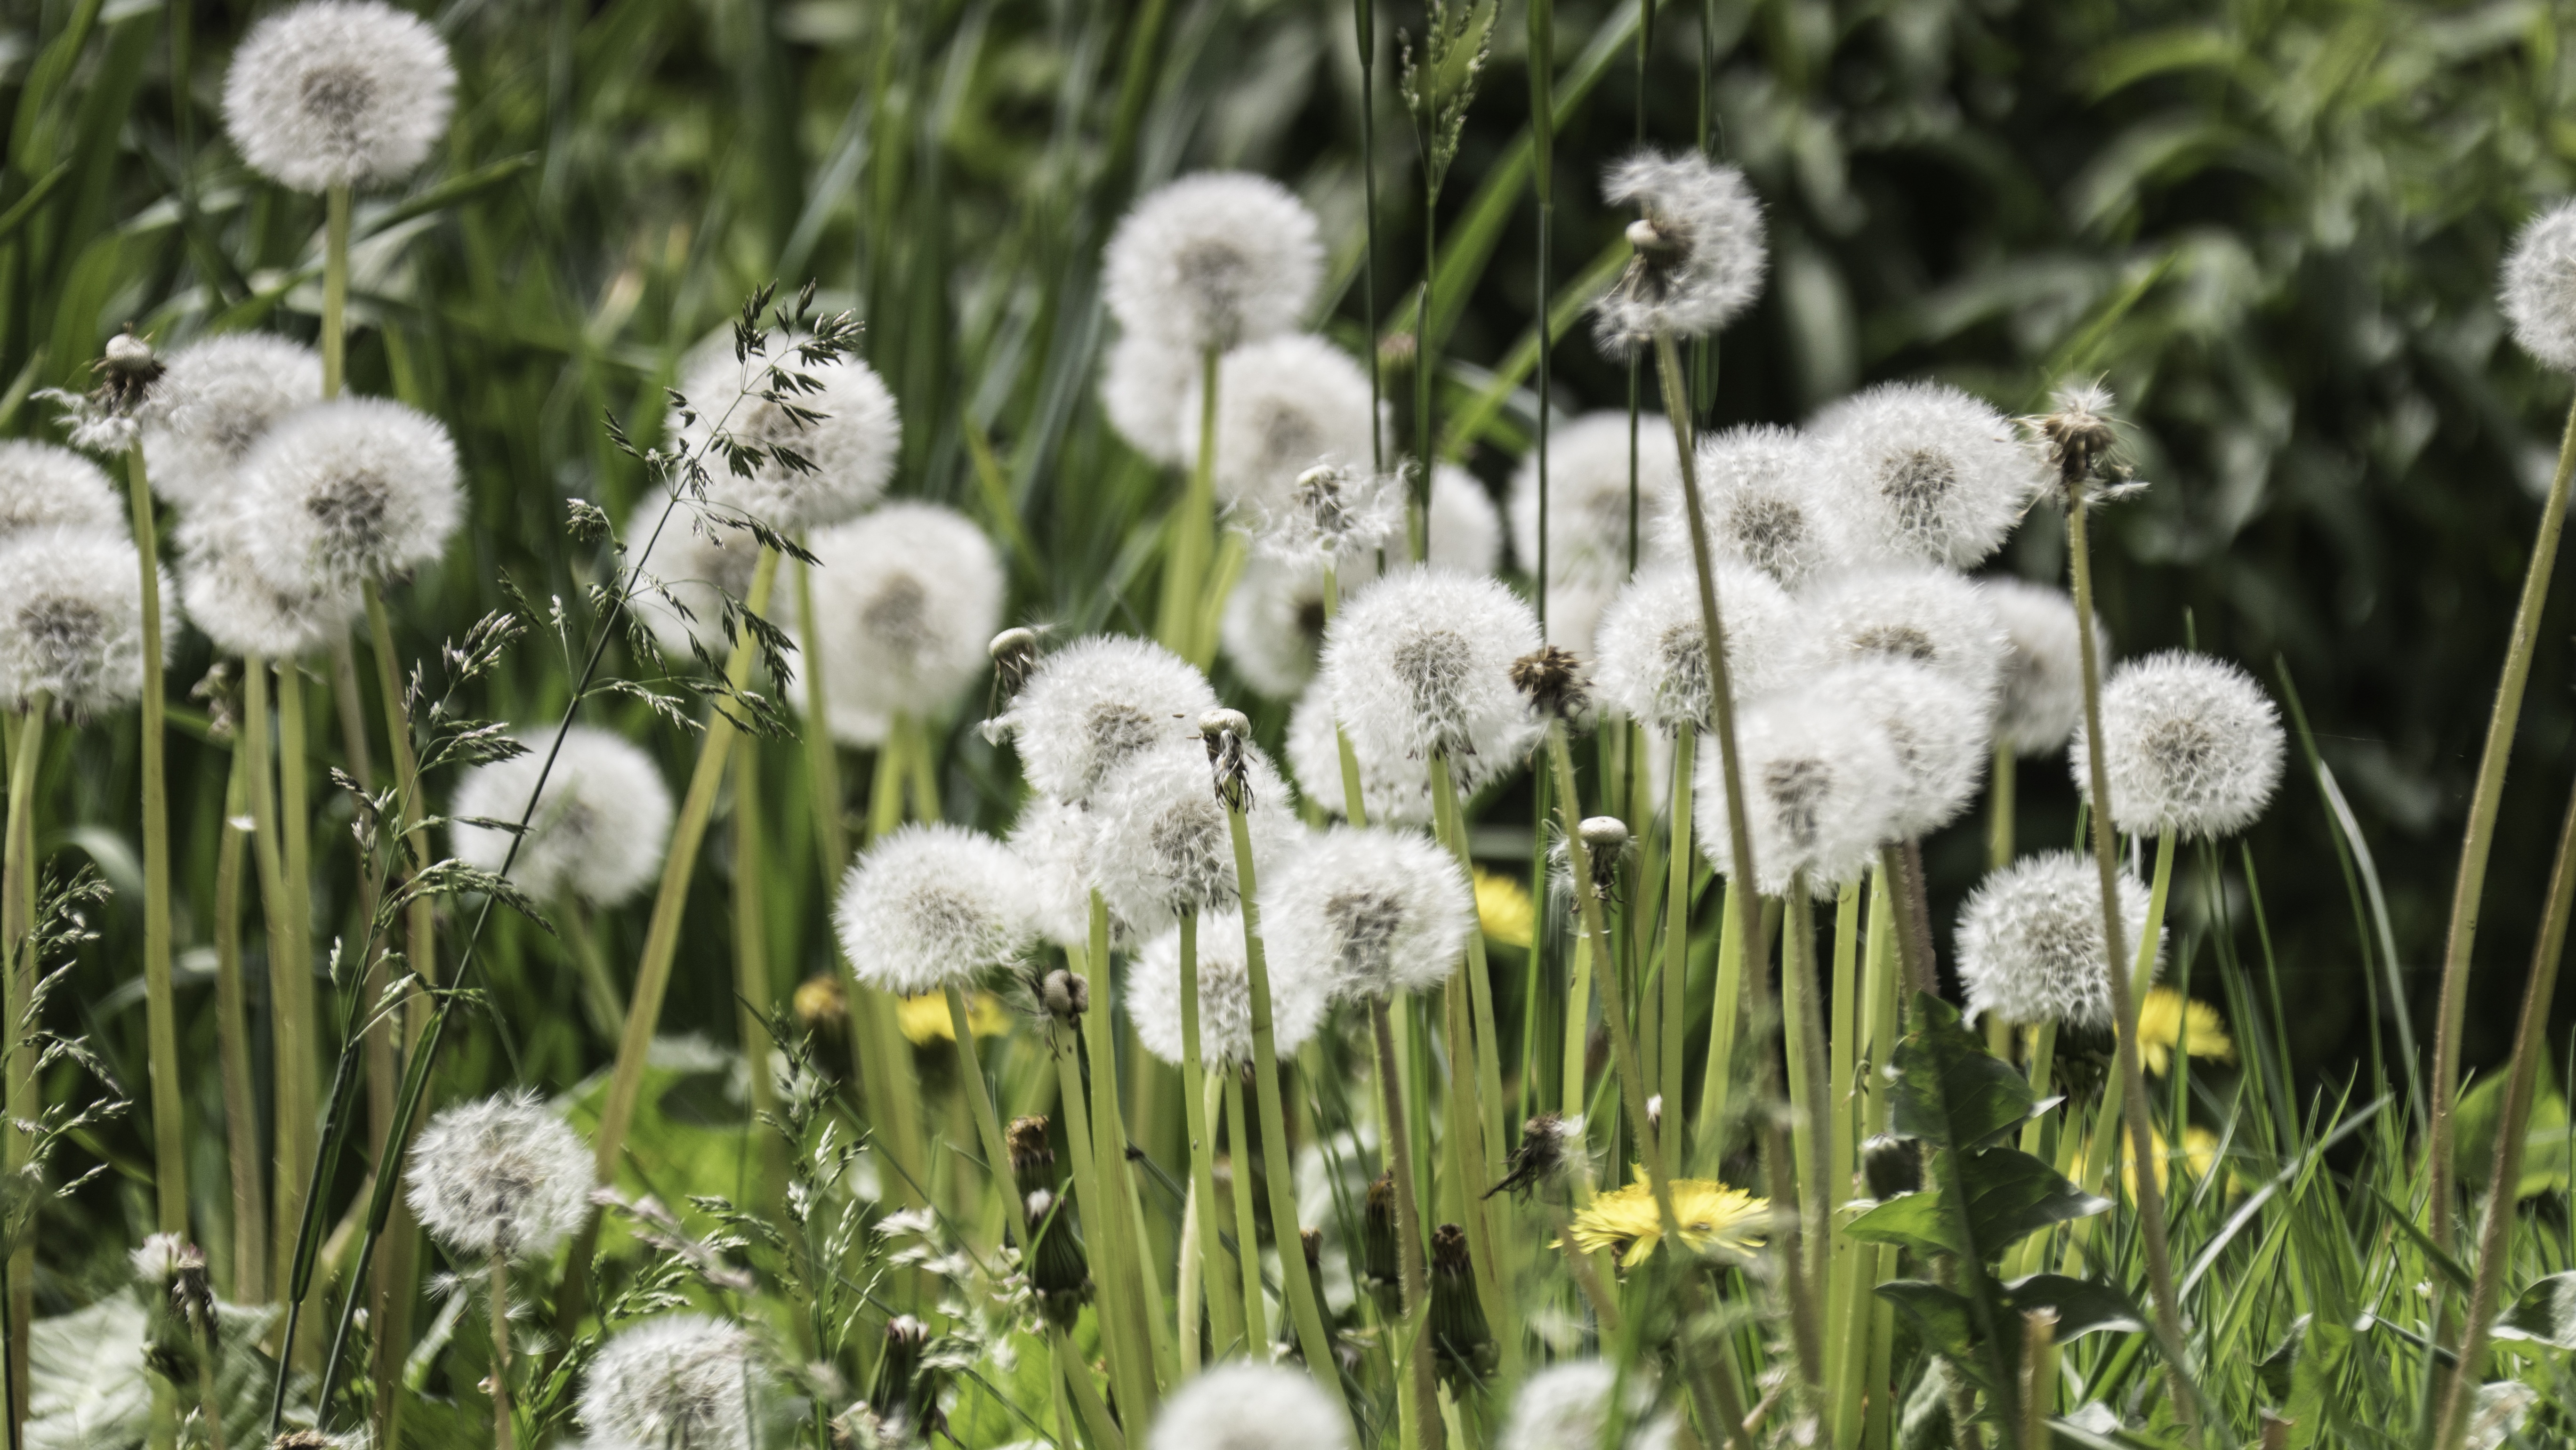
nature, grass, plant, meadow, dandelion, flower, macro, botany, flora, wildflower, flowers, flowering plant, daisy family, grass family, land plant